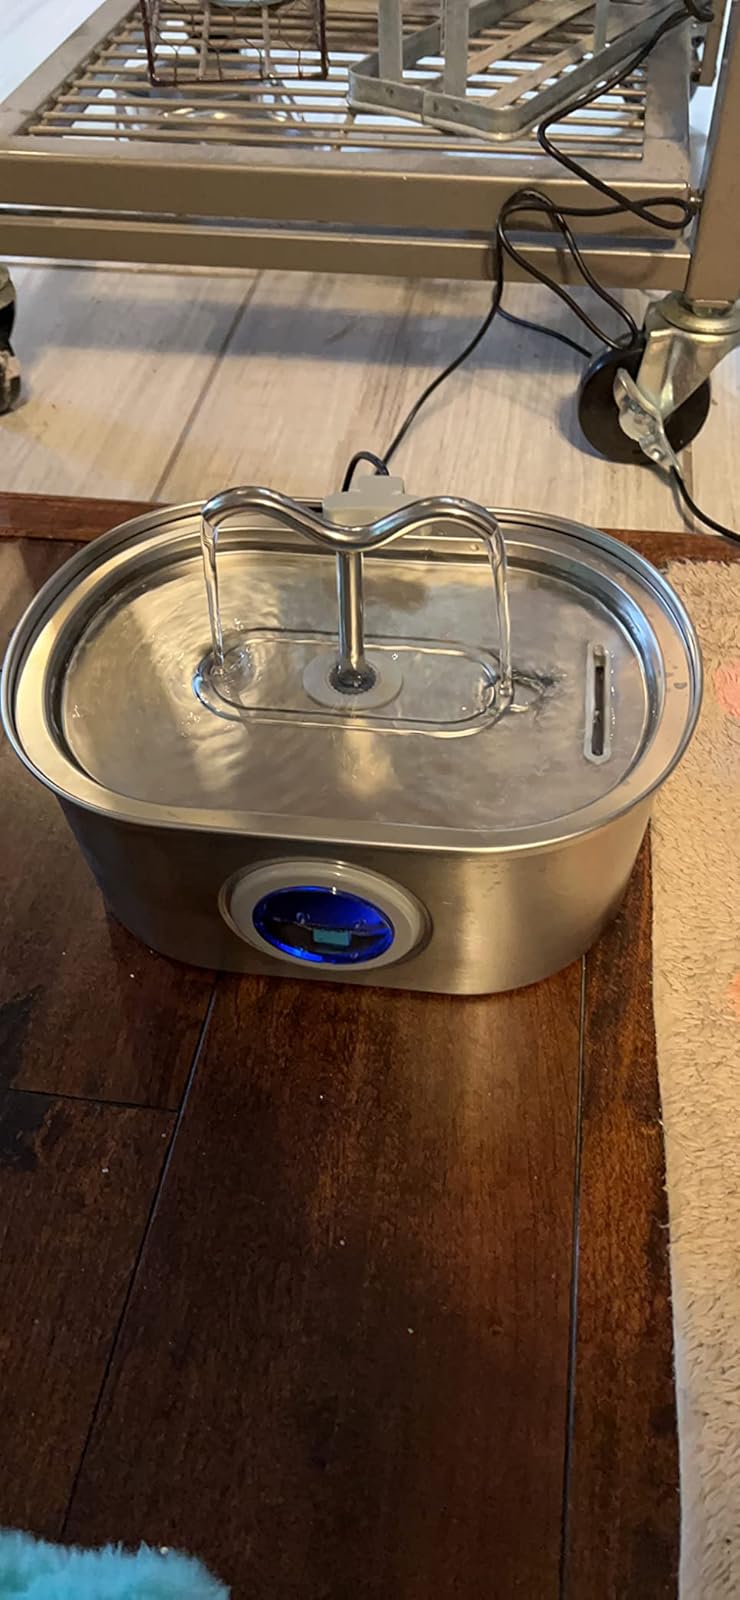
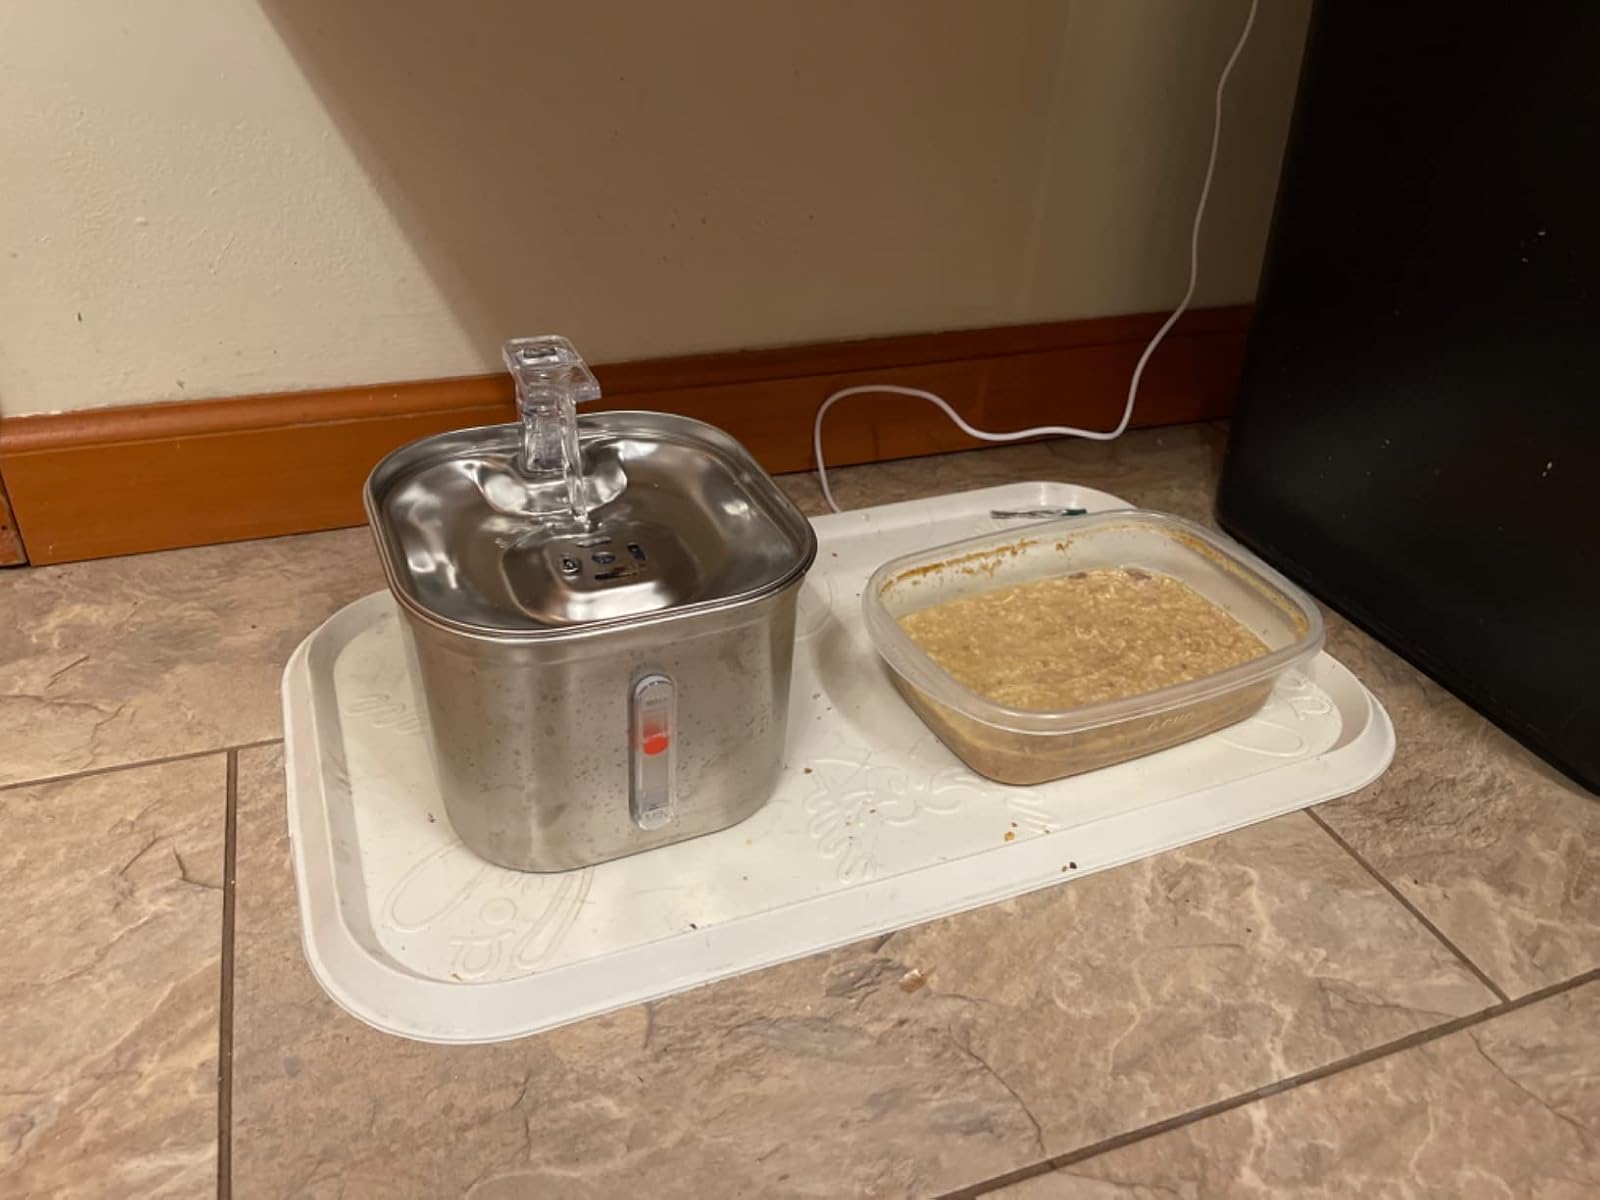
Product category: items_bowl
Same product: no